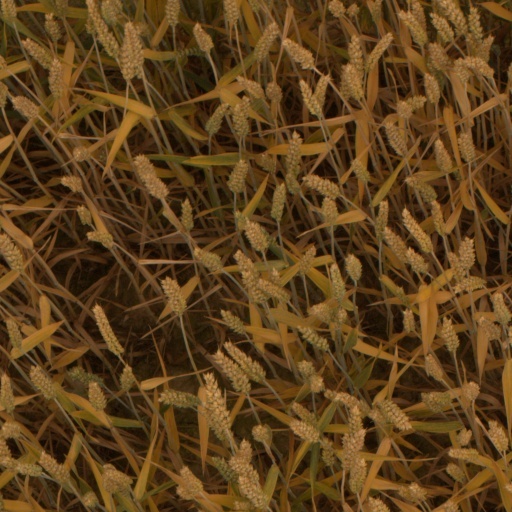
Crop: wheat